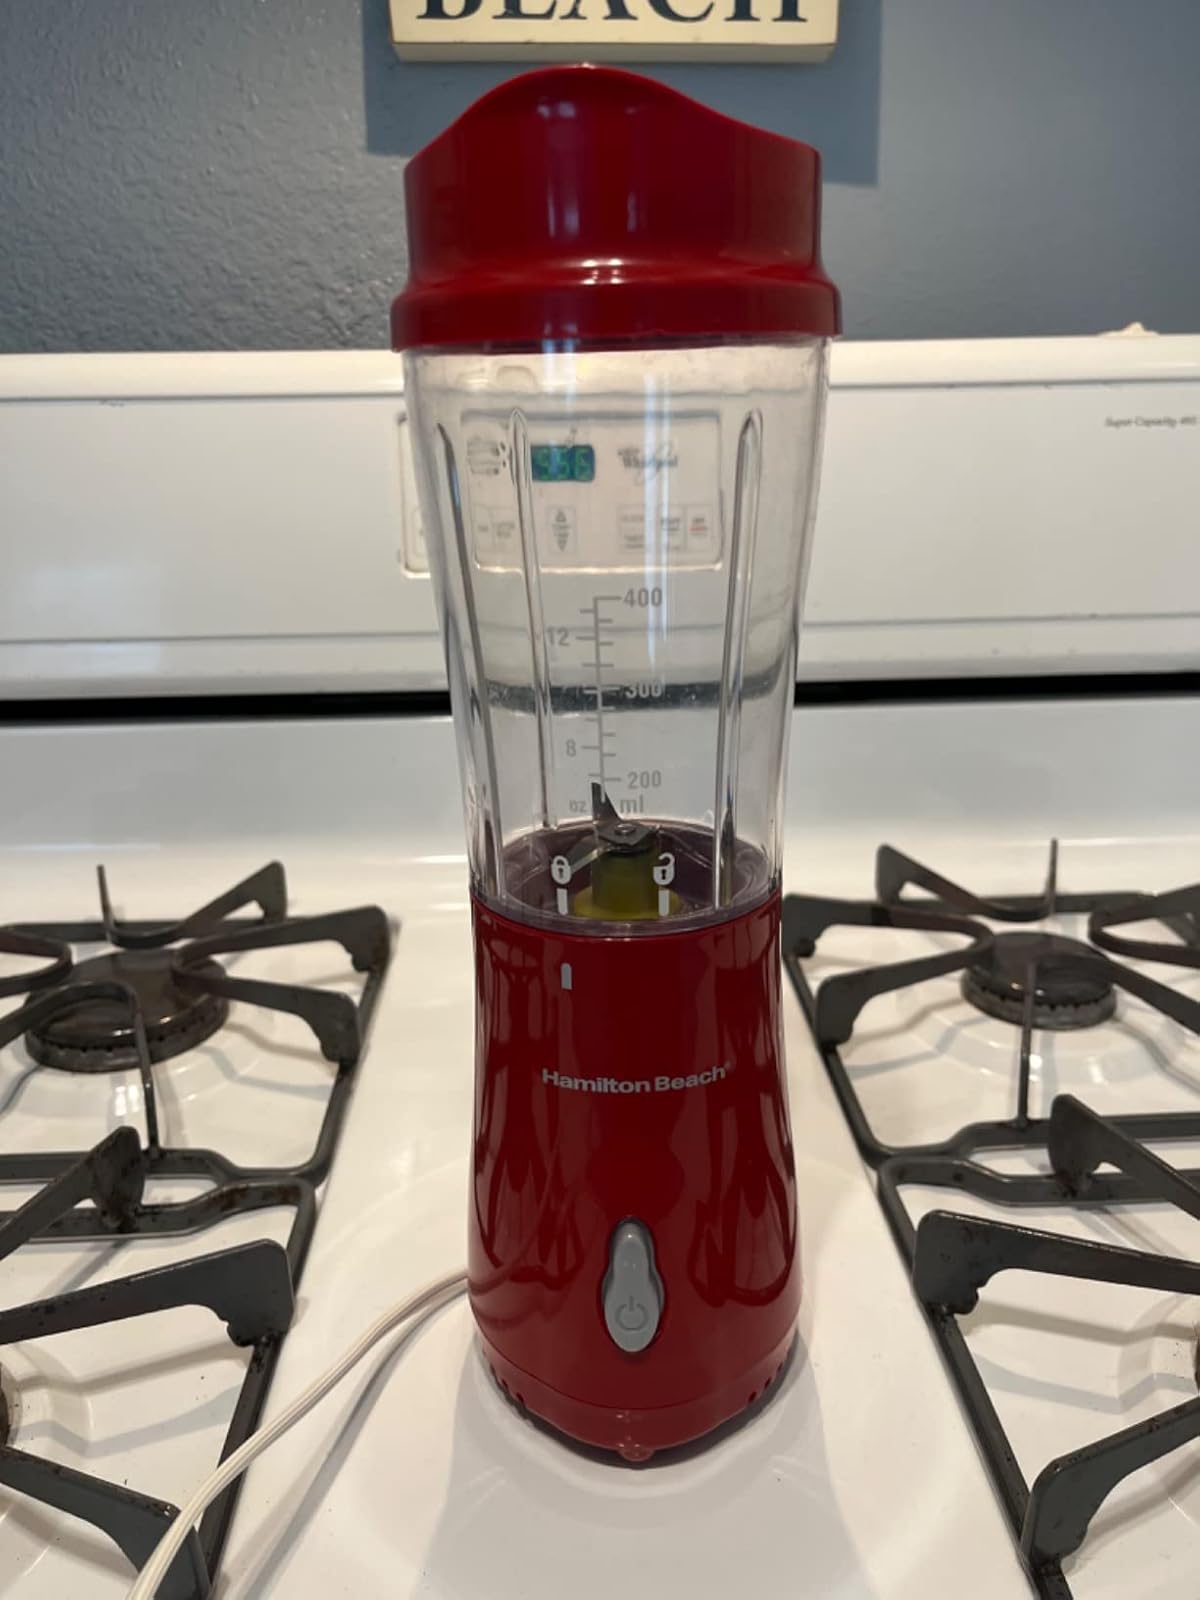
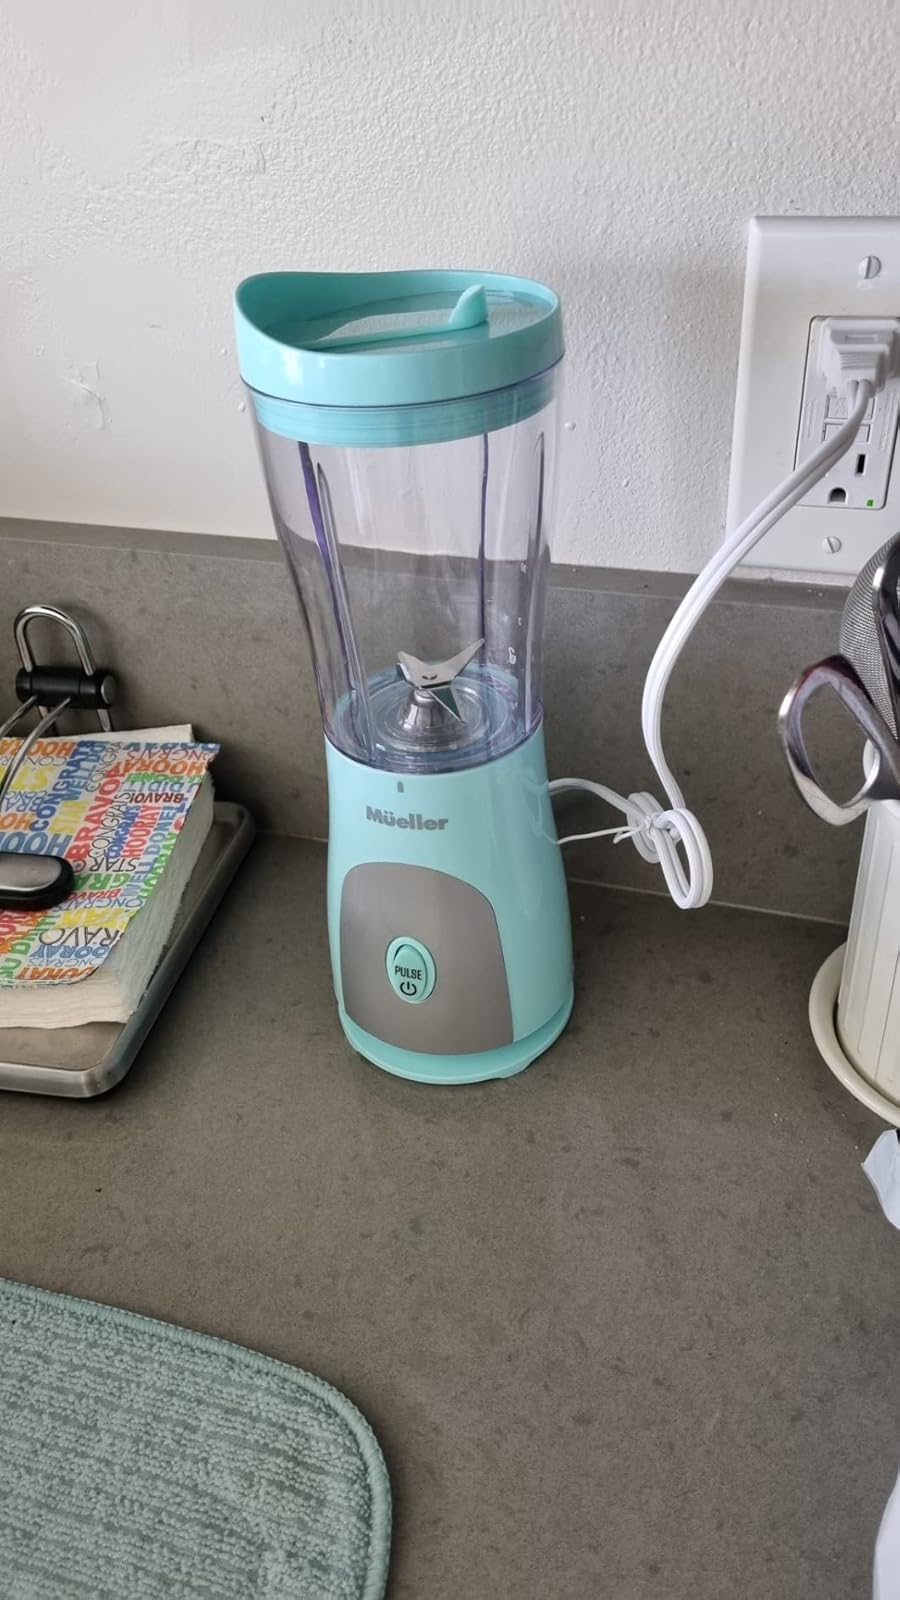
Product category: items_blender
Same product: no